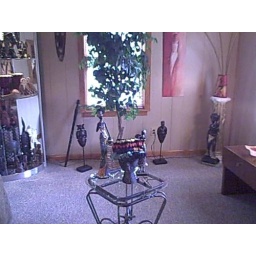
Hand made and designed by L. This hat will basically go with any outfit, dress or casual.